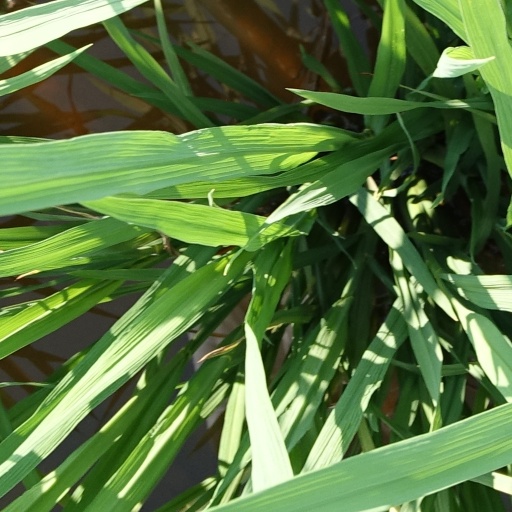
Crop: rice